Conair Group

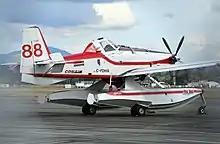
An Air Tractor AT-802

Conair Group Inc. of Abbotsford, British Columbia, Canada, formerly known as Conair Aviation, is a company specializing in retrofitting firefighting aircraft, maintaining customer and company-owned aircraft and aerial firefighting. Conair currently employs over 250 staff and has a fleet of aircraft that are broken down into two categories; air attack (a.k.a. bird dog), and airtankers (a.k.a. waterbombers). Conair specializes in fire management support by providing services and products to forest protection agencies around the world. In 1996 Conair became a Canadian Air Tractor dealer for the AT-802F air tanker. A former Conair Group division; Cascade Aerospace was acquired by the IMP Group of Halifax, Nova Scotia in 2012.